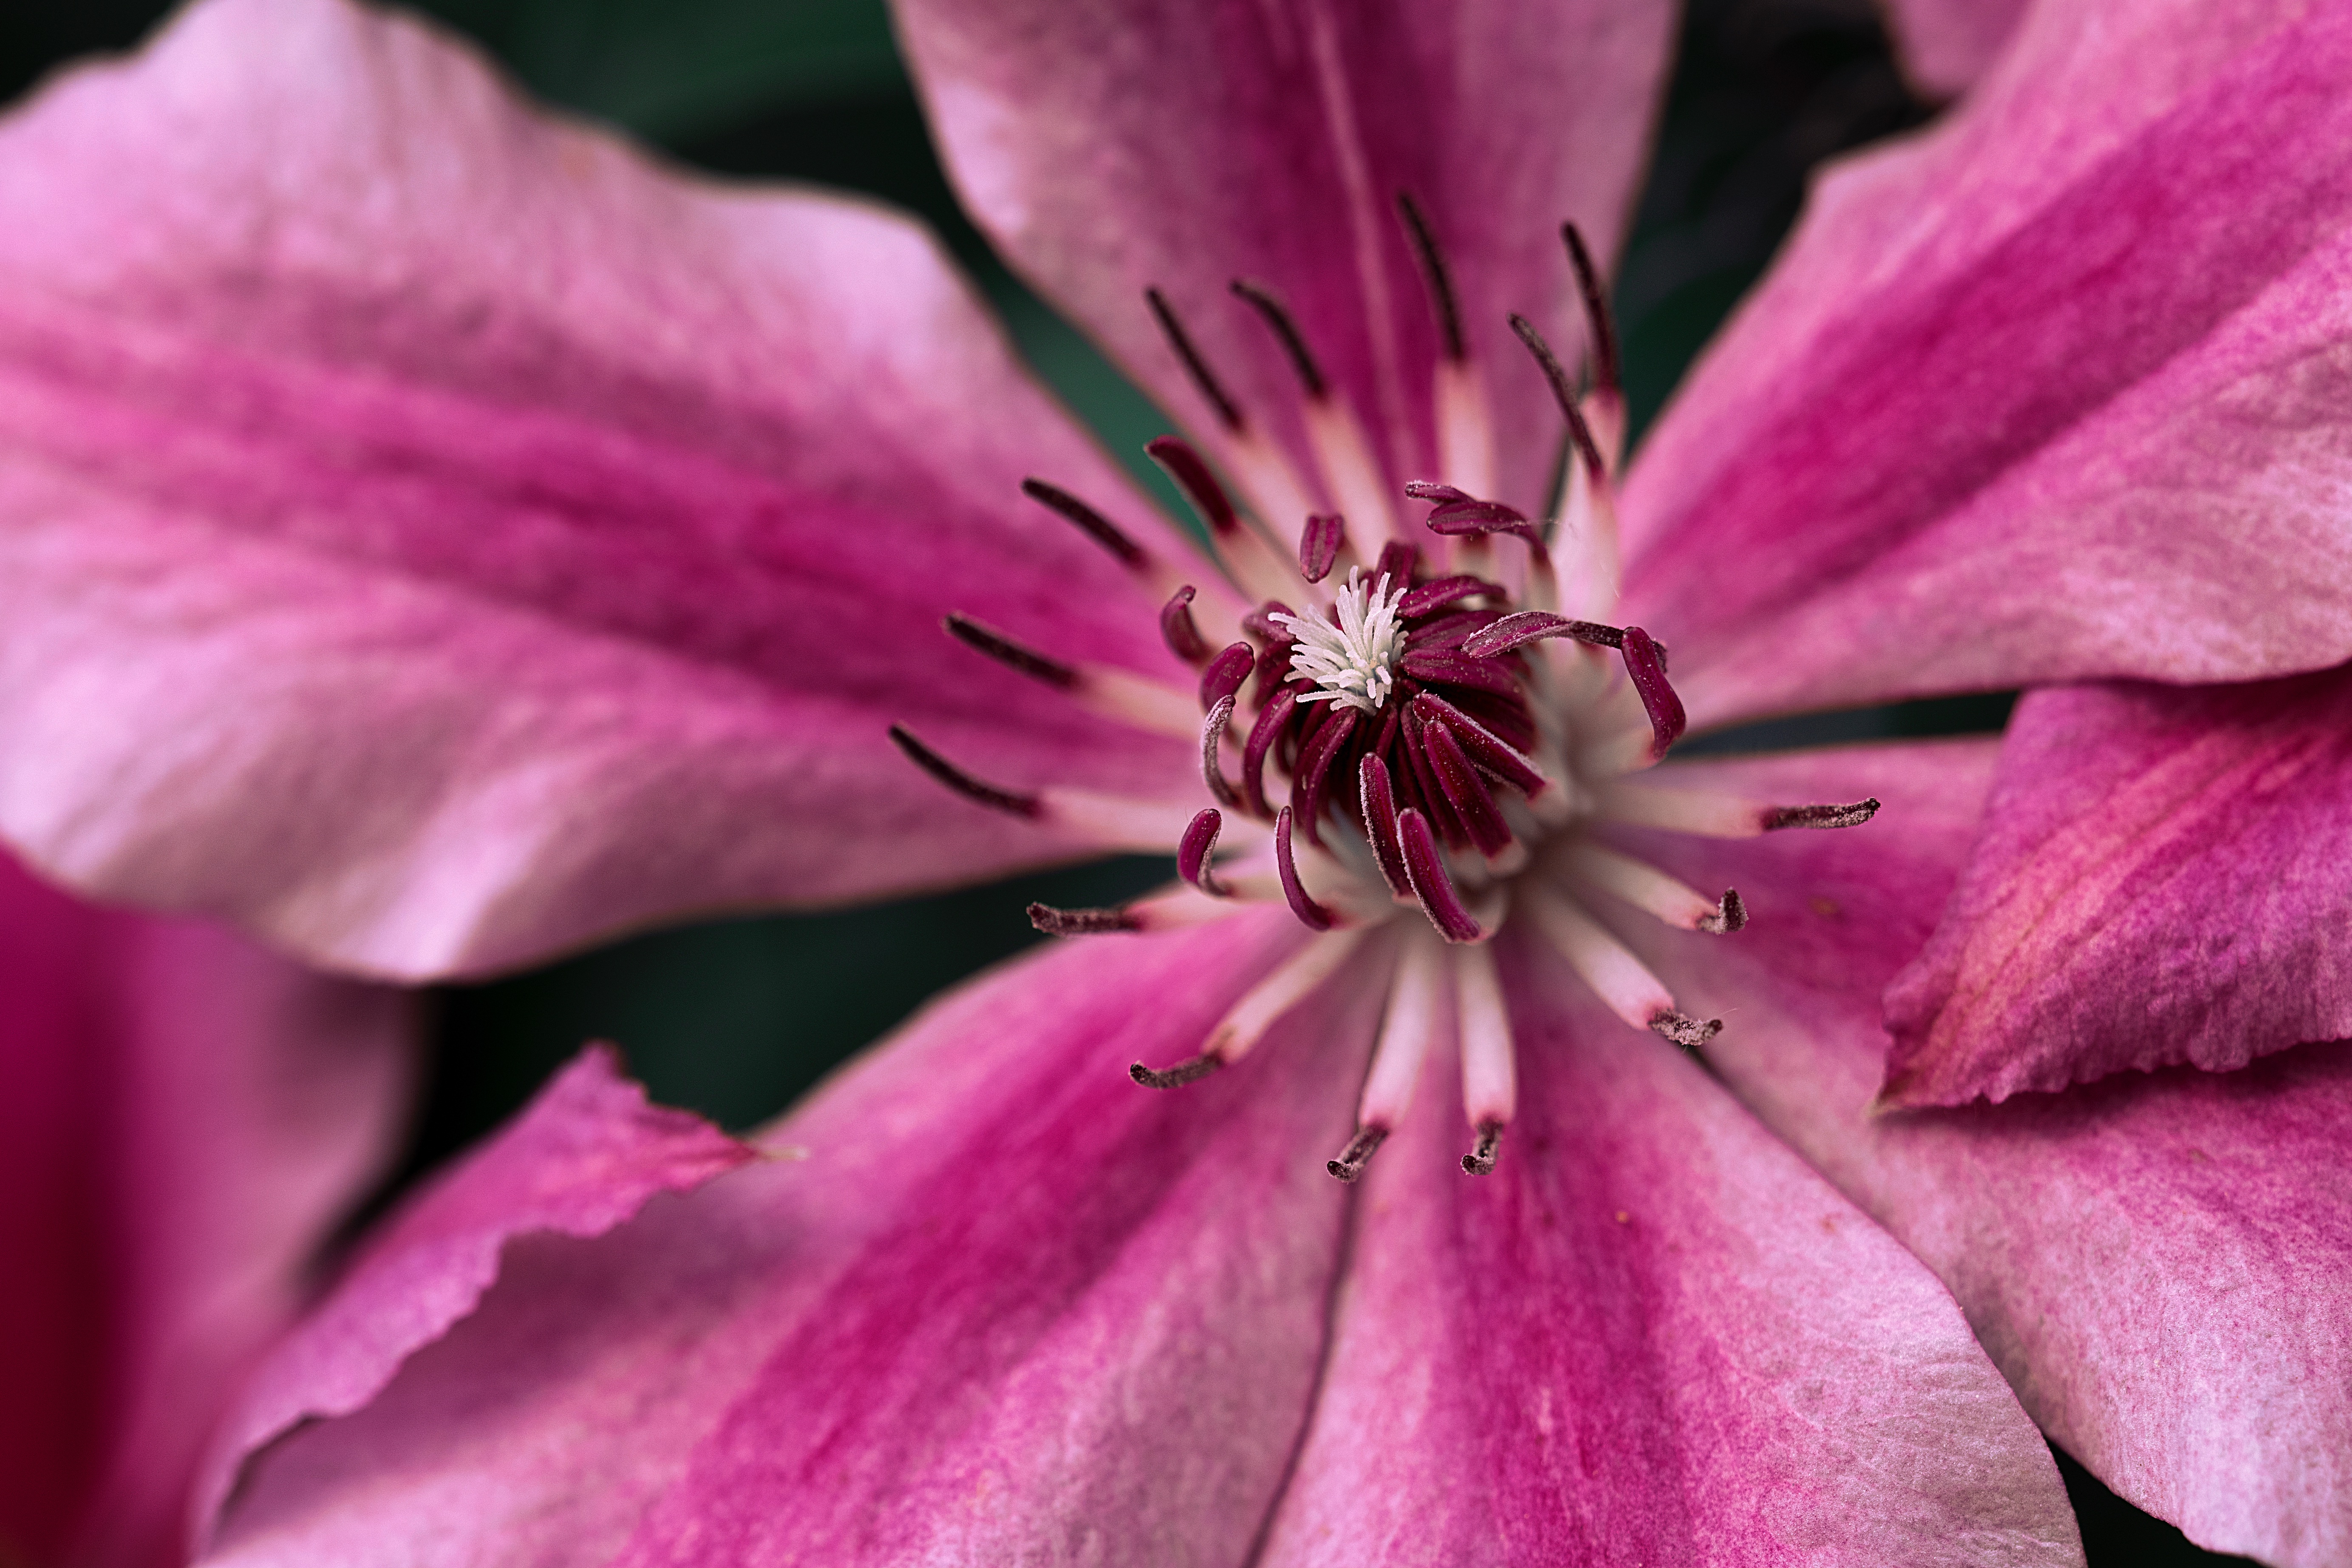
blossom, plant, photography, flower, purple, petal, botany, pink, flora, wildflower, close up, clematis, macro photography, flowering plant, land plant